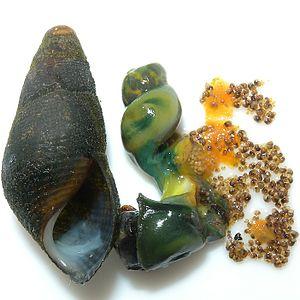
Semisulcospira libertina est une espèce de mollusques gastéropodes de la famille des Semisulcospiridae.